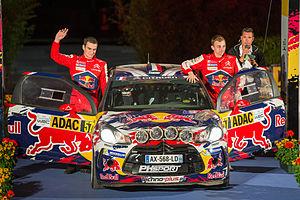
Le championnat du monde des rallyes - 3 est une compétition de rallye automobile organisé par la FIA et qui est réservé aux voitures de la réglementation Groupe N, dites « voitures de production ».